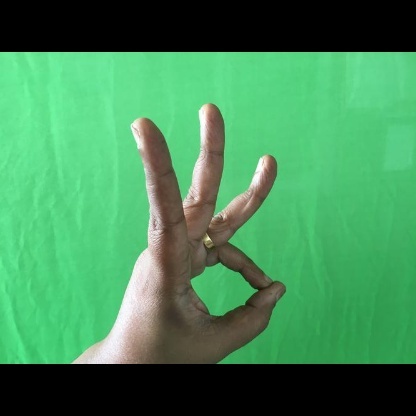
Mudra: Trishulam